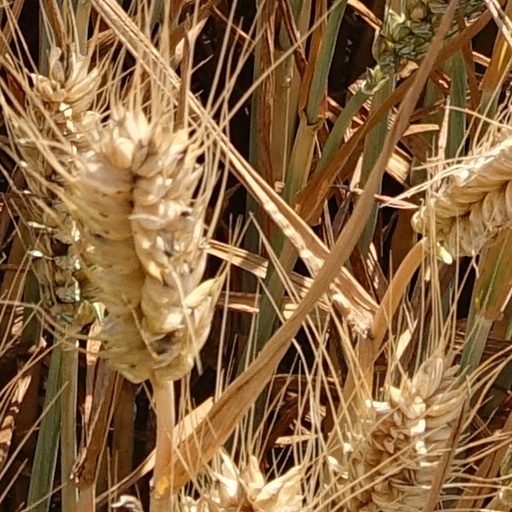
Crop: wheat